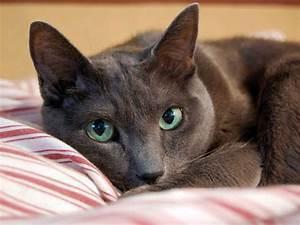
cat